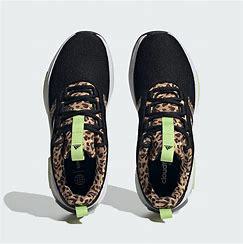
Brand: Adidas
Model: Racer TR23